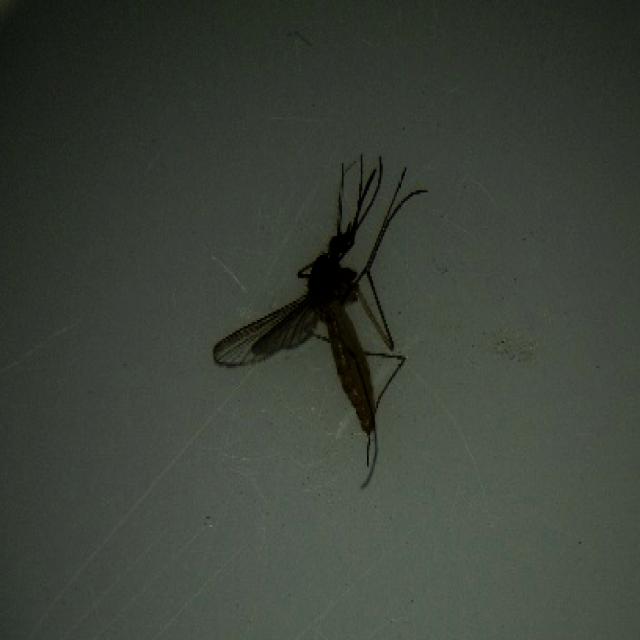
Species: culex_pipiens